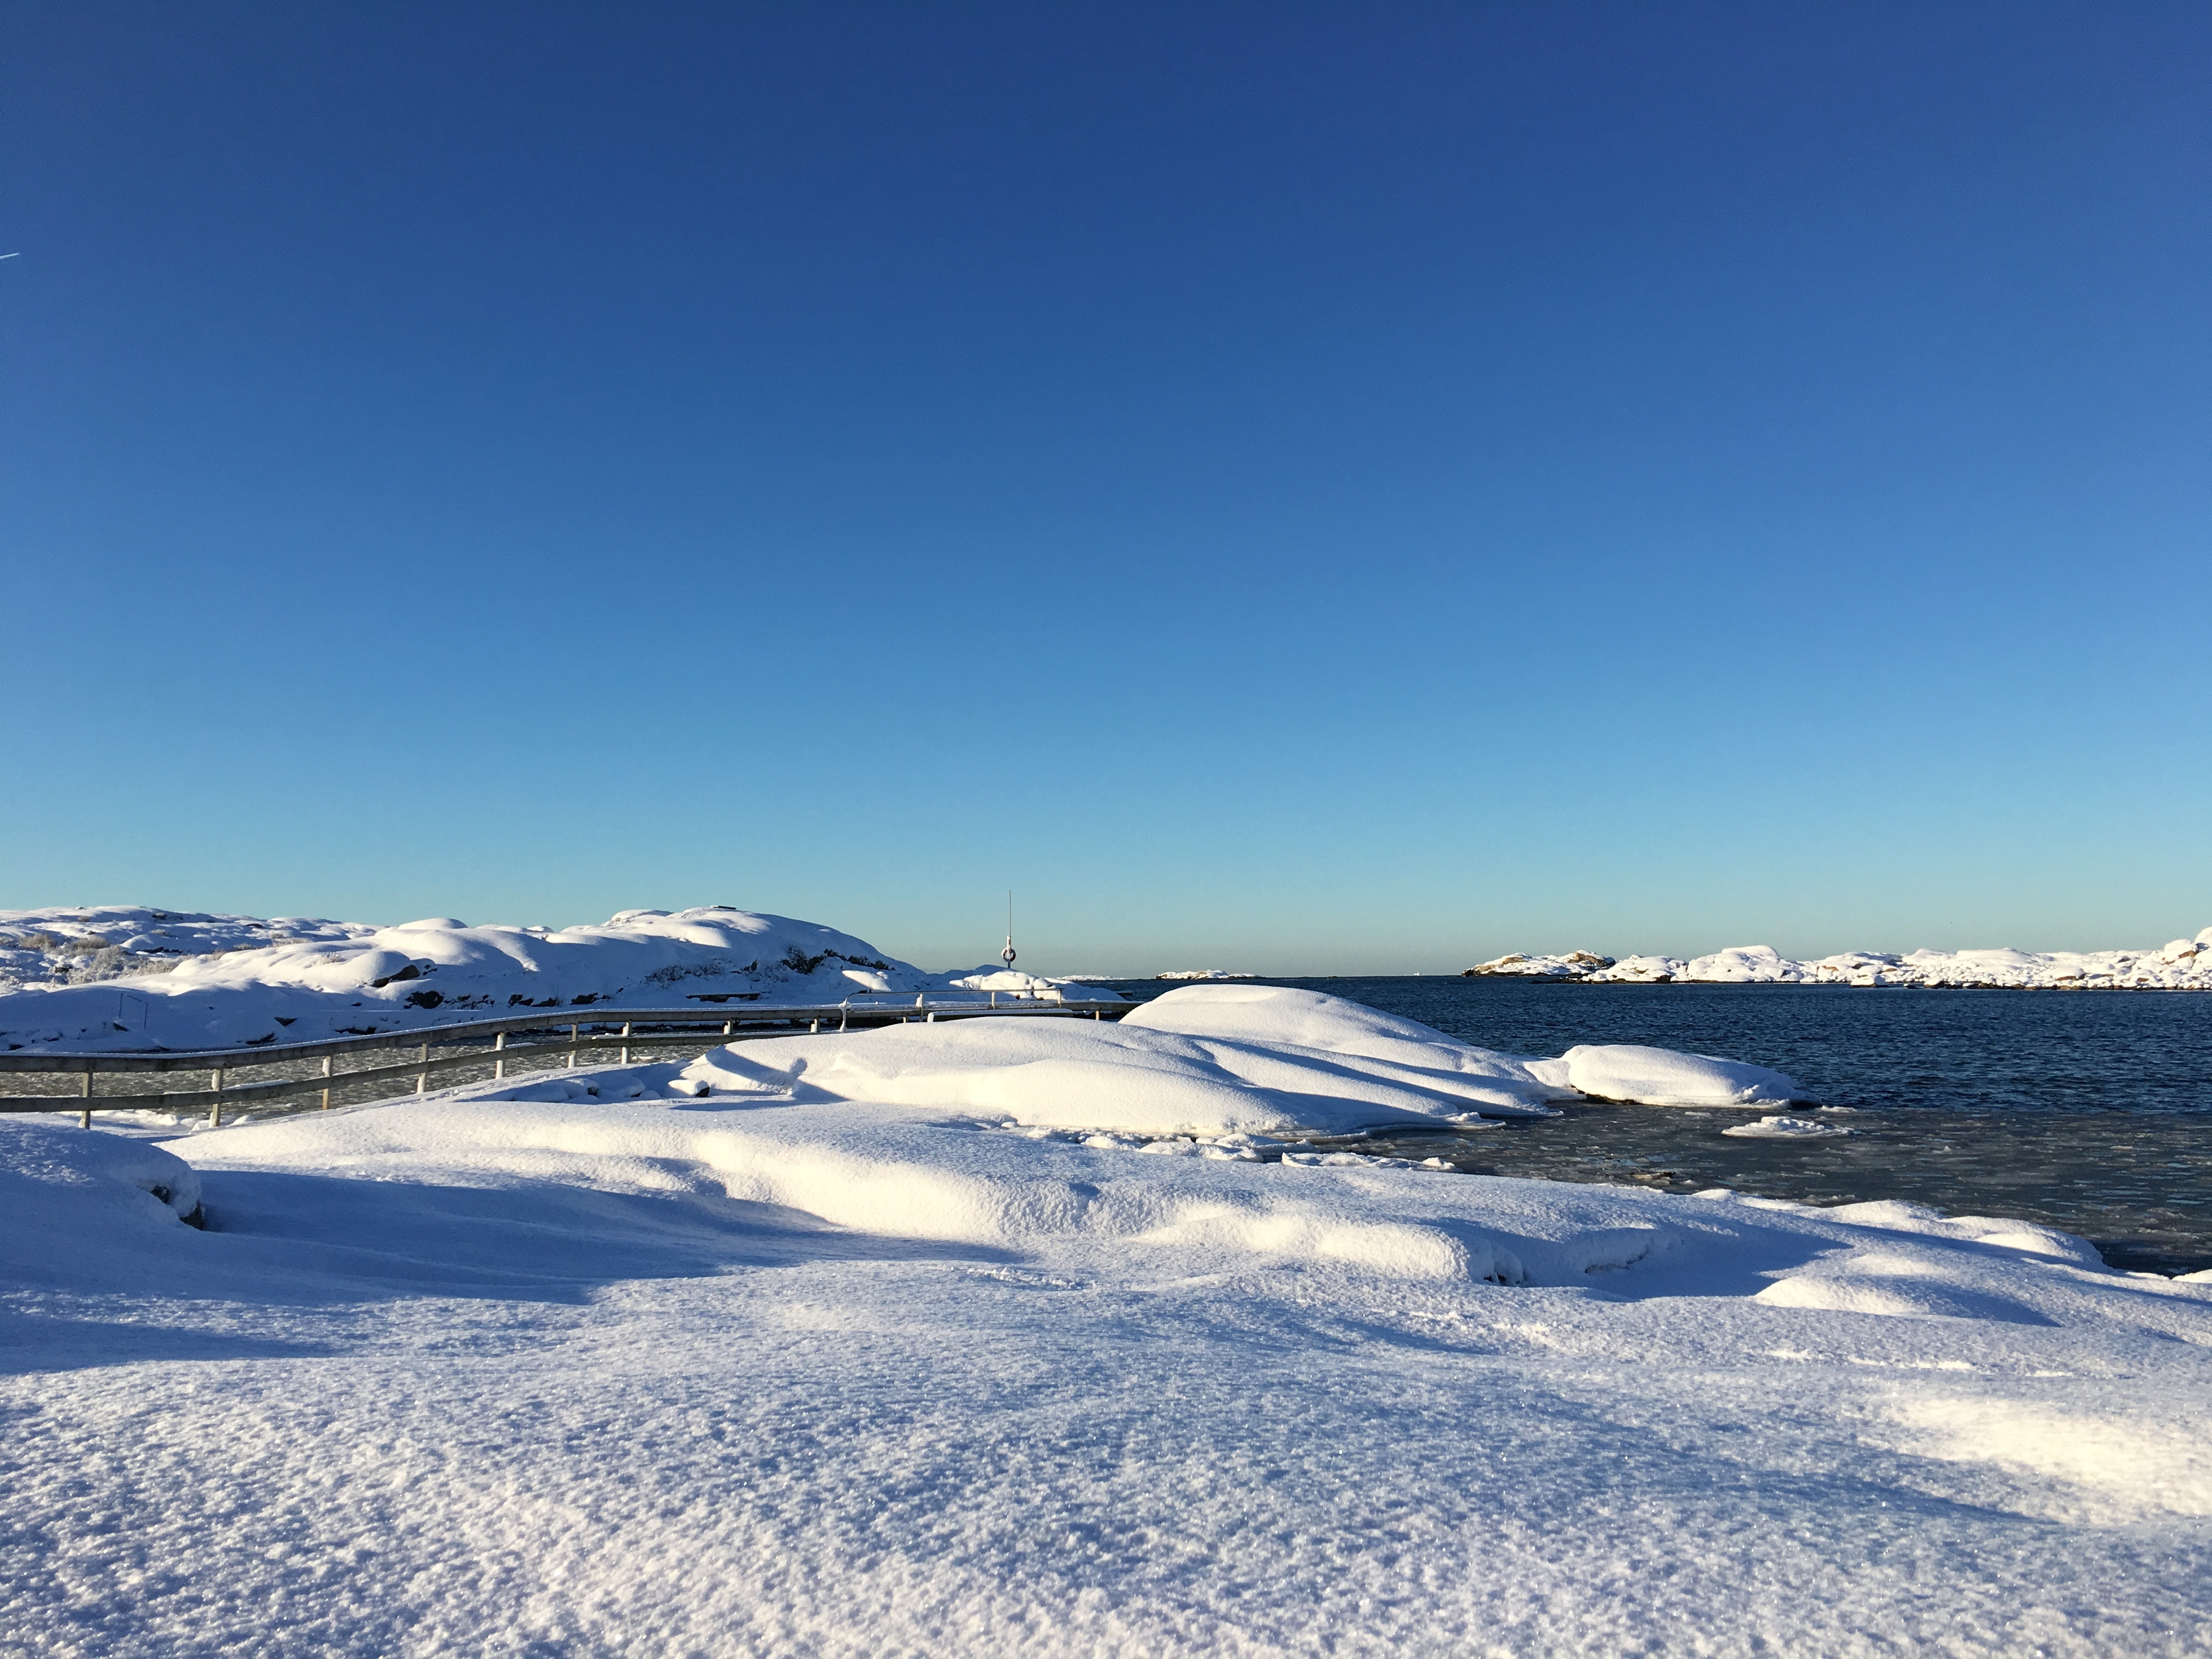
sea, horizon, mountain, snow, cold, winter, cloud, sky, sunlight, hill, mountain range, ice, weather, arctic, season, winter magic, piste, tundra, freezing, snow landscape, arctic ocean, mountainous landforms